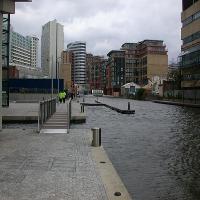
Weather: cloudy or overcast